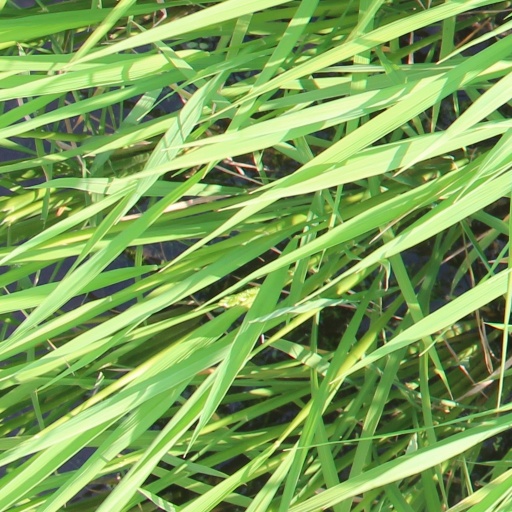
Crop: rice